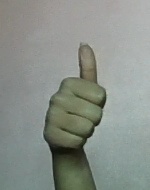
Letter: aleff